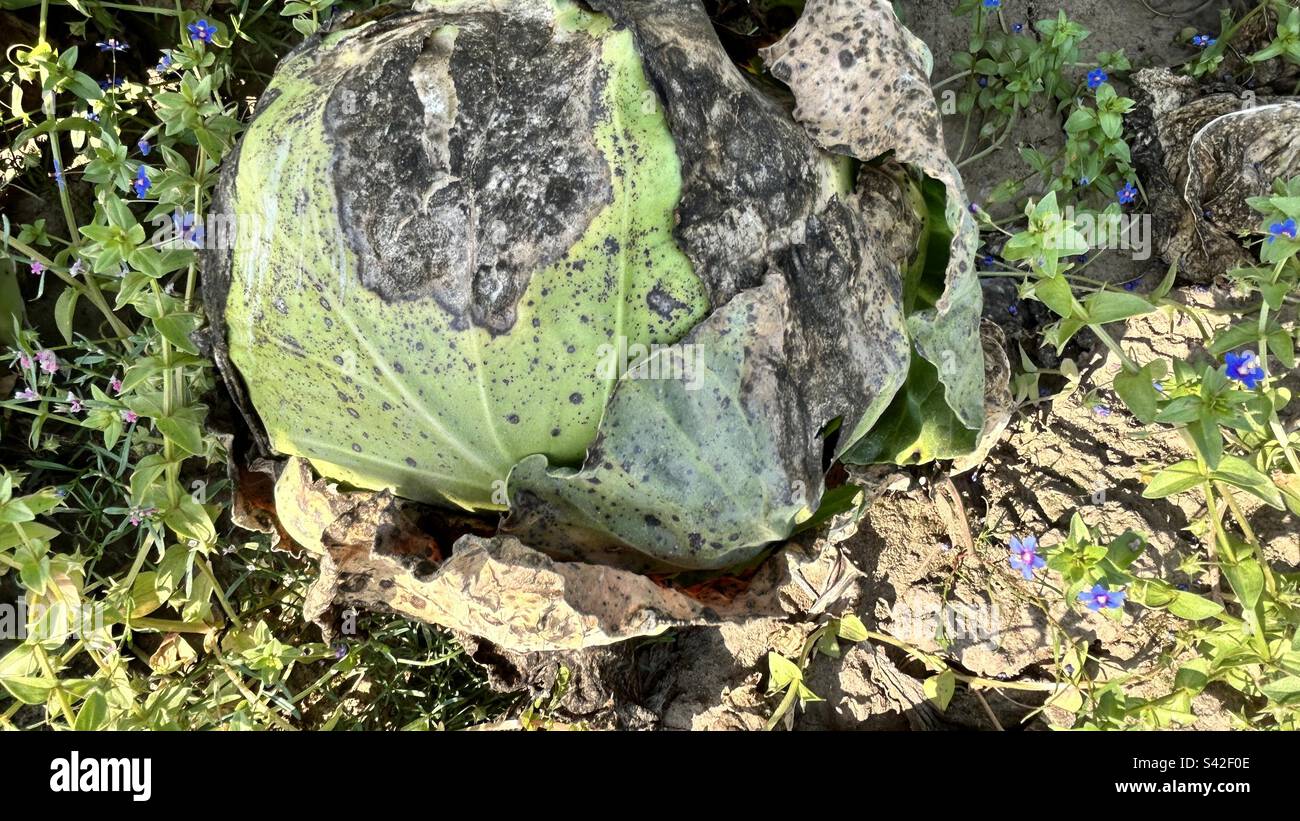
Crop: unknown
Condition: cabbage_alternaria_spot